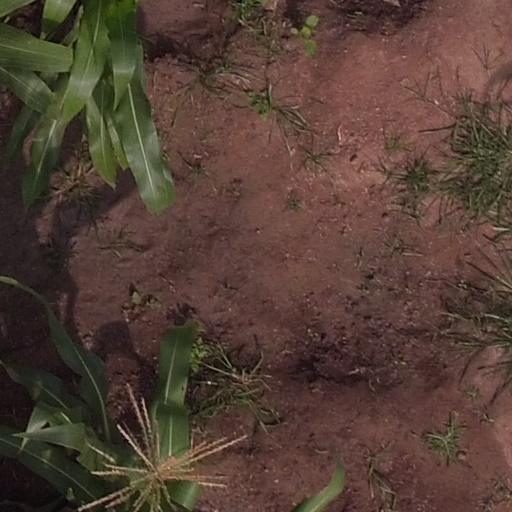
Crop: maize; corn